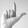
ASL letter: L